Describe the emotion expressed in this image:  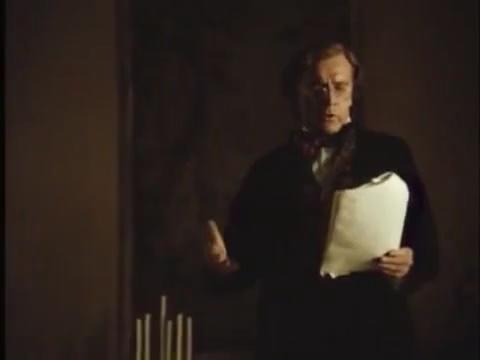
This person displays Suffering, valence and arousal with low intensity.